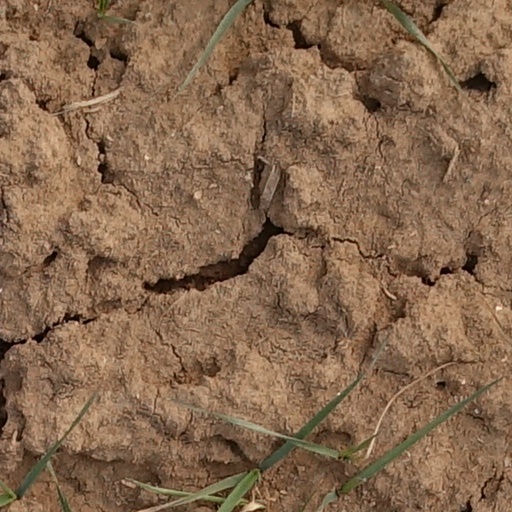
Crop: wheat